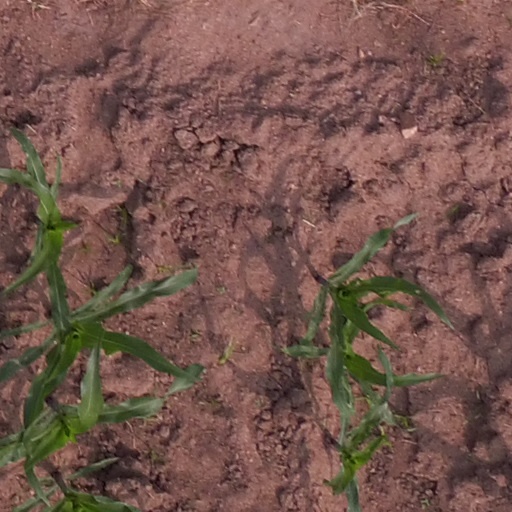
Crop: maize; corn